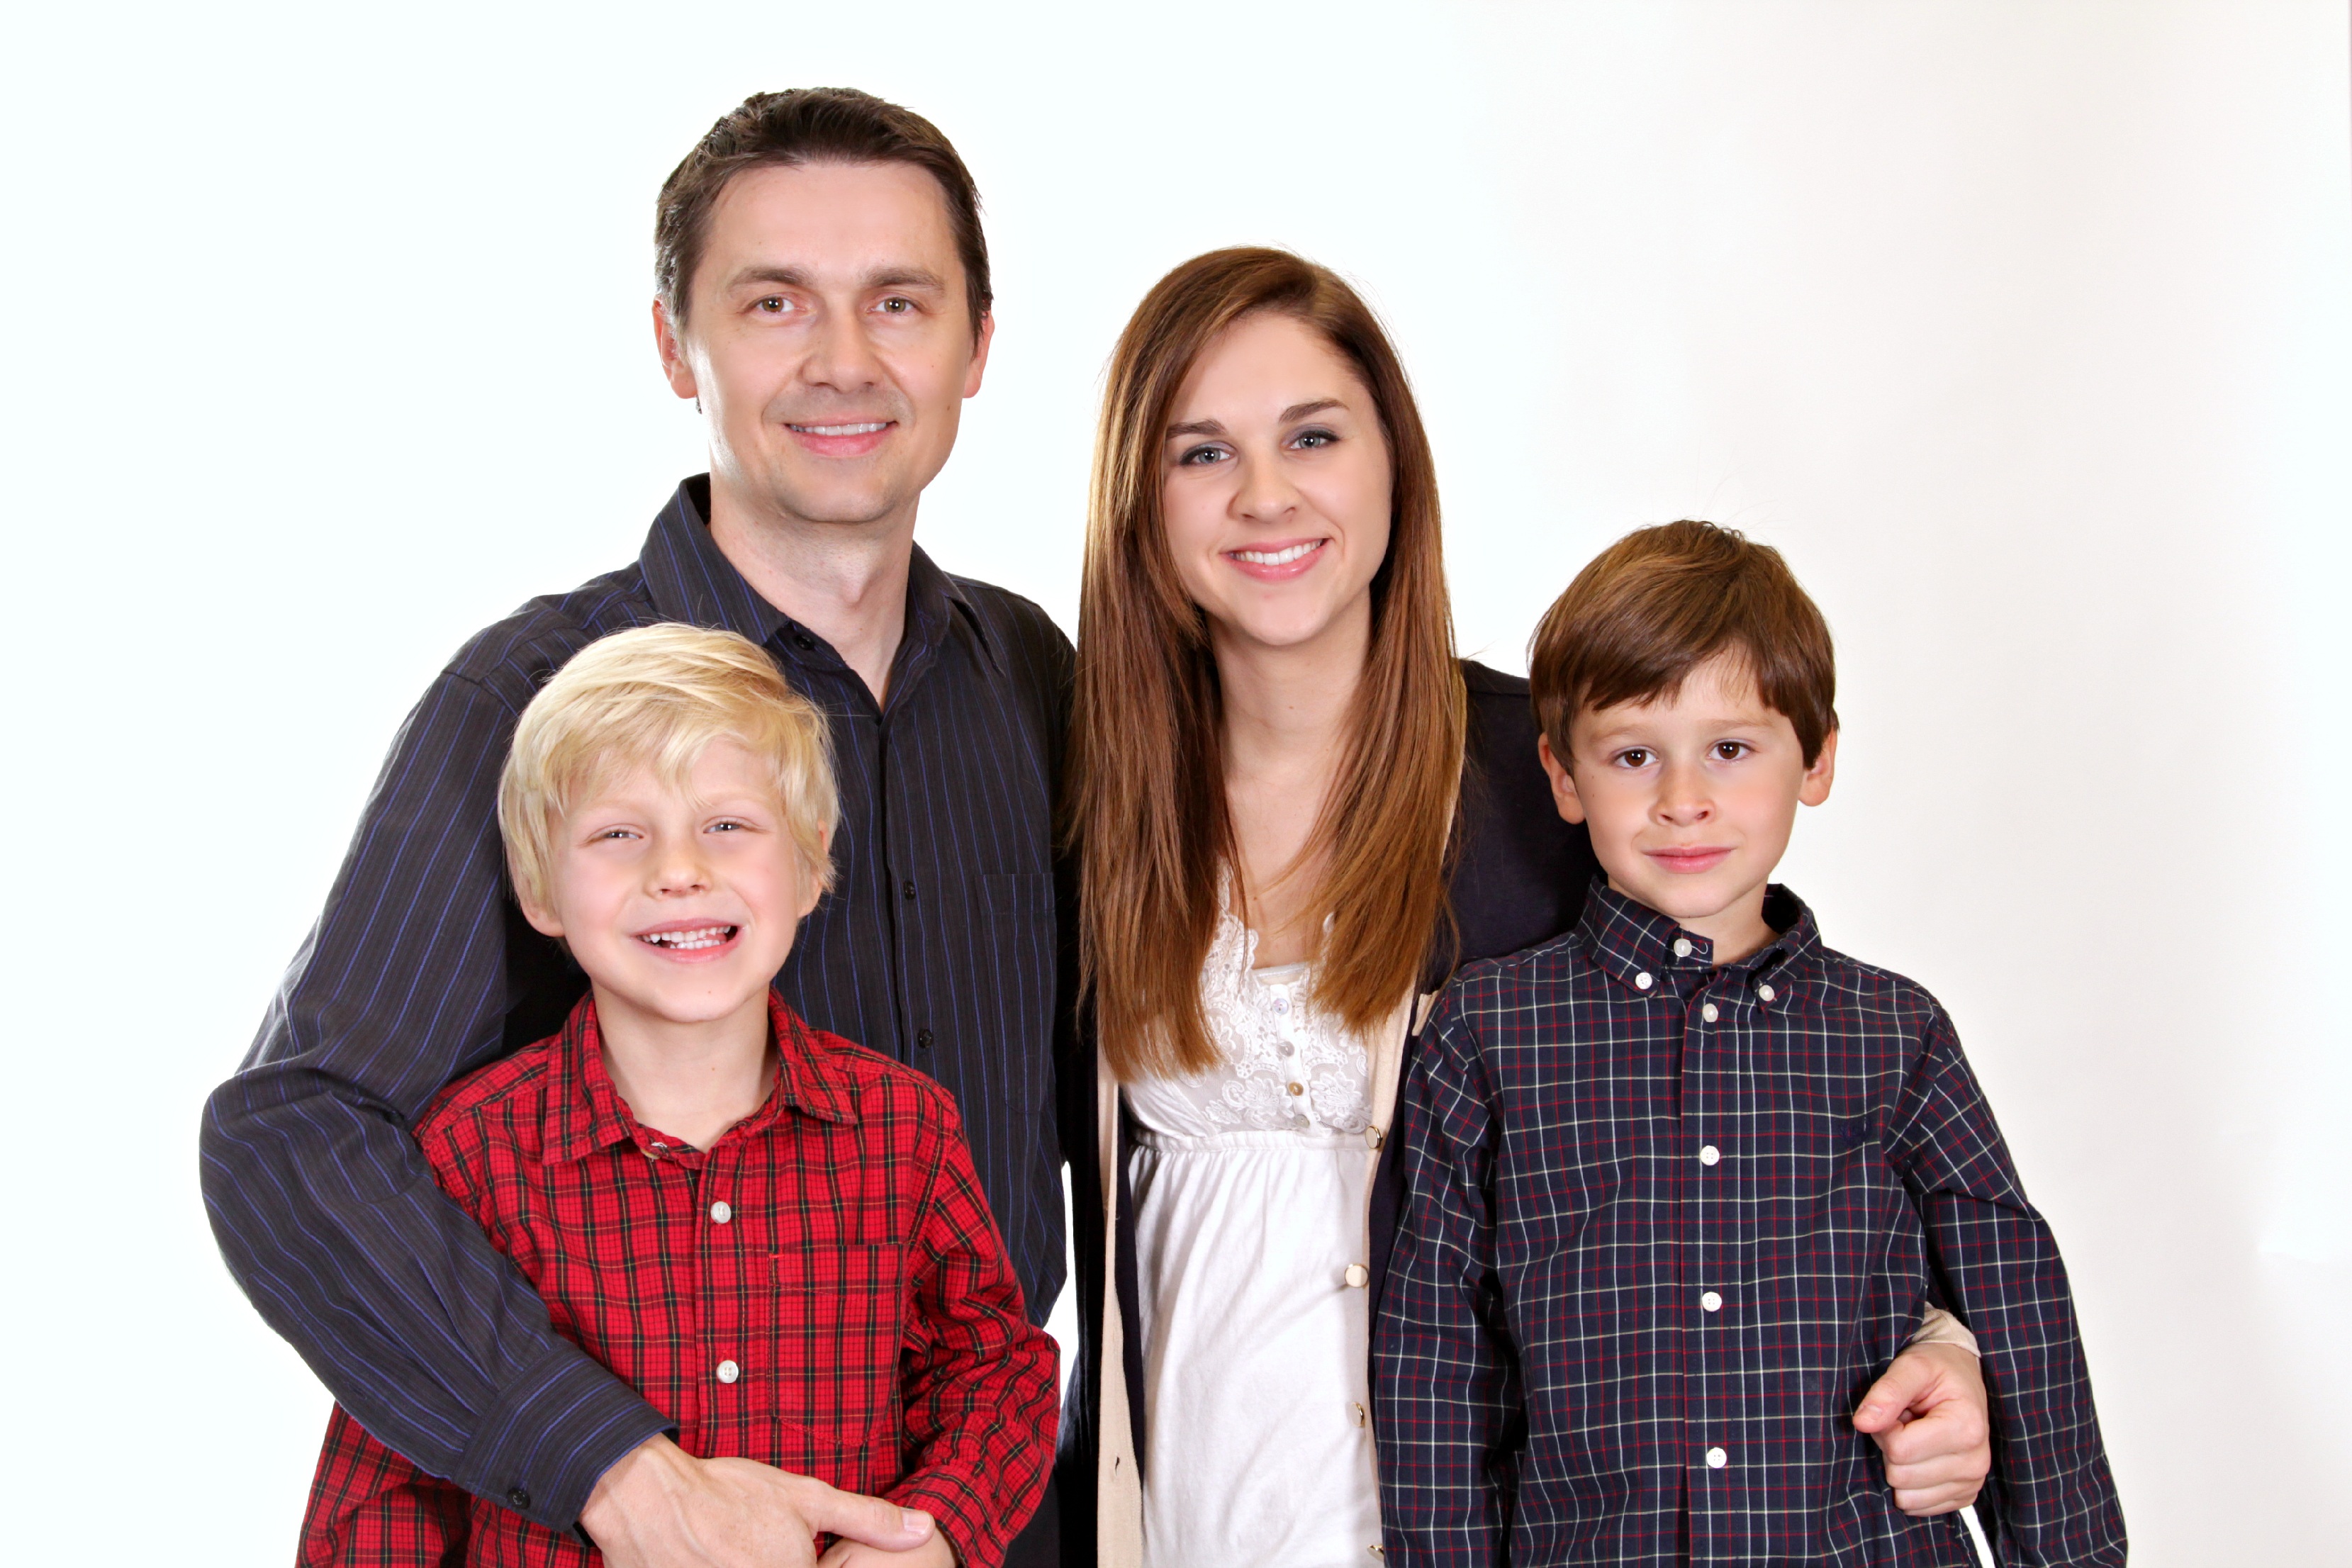
person, people, girl, cute, portrait, child, together, sibling, senior citizen, family, kids, children, team, friends, brother, happy children, family playing